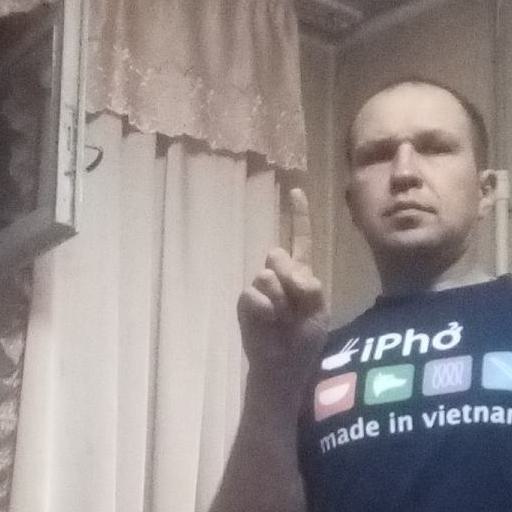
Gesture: one